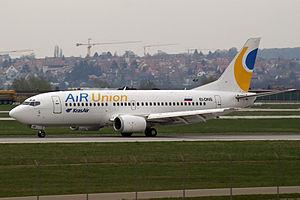
AiRUnion est une alliance de compagnies aériennes russes, qui comprend KrasAir, Domodedovo Airlines, Samara Airlines, Omskavia, Sibaviatrans. Elle a transporté 3 340 000 passagers en 2006.